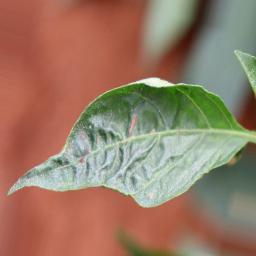
Label: mites_and_trips